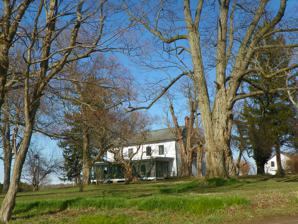
Building: Alasa Farms
Country: United States of America
Year built: 1834
United States historic place Alasa Farms U.S. National Register of Historic Places U.S. Historic district Show map of New York Show map of the United States Location 6420 Shaker Rd., near Alton, New York Coordinates 43°12′40.6″N 76°58′48.04″W / 43.211278°N 76.9800111°W / 43.211278; -76.9800111 Area 710 acres (290 ha) Built 1833 Architectural style Early Republic NRHP reference No. 09000835 Added to NRHP October 16, 2009 Shakers Topics Chronology of Shakers Era of Manifestations Shaker communities Shaker families Shaker furniture Shaker inventions " Simple Gifts " Works based on "Simple Gifts" Anti-Shakerism Notable people Founders Jane and James Wardley Ann Lee William Lee James Whittaker Joseph Meacham Lucy Wright Other members Shaker members v t e Alasa Farms , also known as the Sodus Bay Shaker Tract and Sodus Bay Phalanx, is a historic farm complex located near the hamlet of Alton in Wayne County, New York .  The farm complex was originally built and occupied by the Sodus Bay Shakers, an official branch of the United Society of Believers in Christ's Second Appearing , from 1826 to 1838. Between 1844 and 1846, the property was home to the Sodus Bay Phalanx of the Fourier Society , a group devoted to establishing utopian communities based on communal living. After 1846, the property lay vacant until 1868.  It became a large scale, "model farm" in the early-20th century, being named Alasa Farms in 1924, by its owner Alvah Griffin Strong, grandson of Henry A. Strong . The property includes the contributing resources: the Main House and Deacon's House, large frame houses both built by the Shakers in 1833-1834; three gambrel roofed frame barns; board and batten barn (c. 1840s); pony barn; granary (1932); house for bachelor farmhands (1926); office (c. 1930); in ground pool and pool house (c. 1926); two tenant house (c. 1909); two small sheds; and a well with pump. In early 2011, Cracker Box Palace achieved ownership of Alasa Farms and it is used for farm animals of every kind to come to recover from illness, neglect or abuse. It was listed on the National Register of Historic Places in 2009. Gallery Office, horse barn and bachelor farmhand's house Deacon's House Cow barn Barn on west side of road References